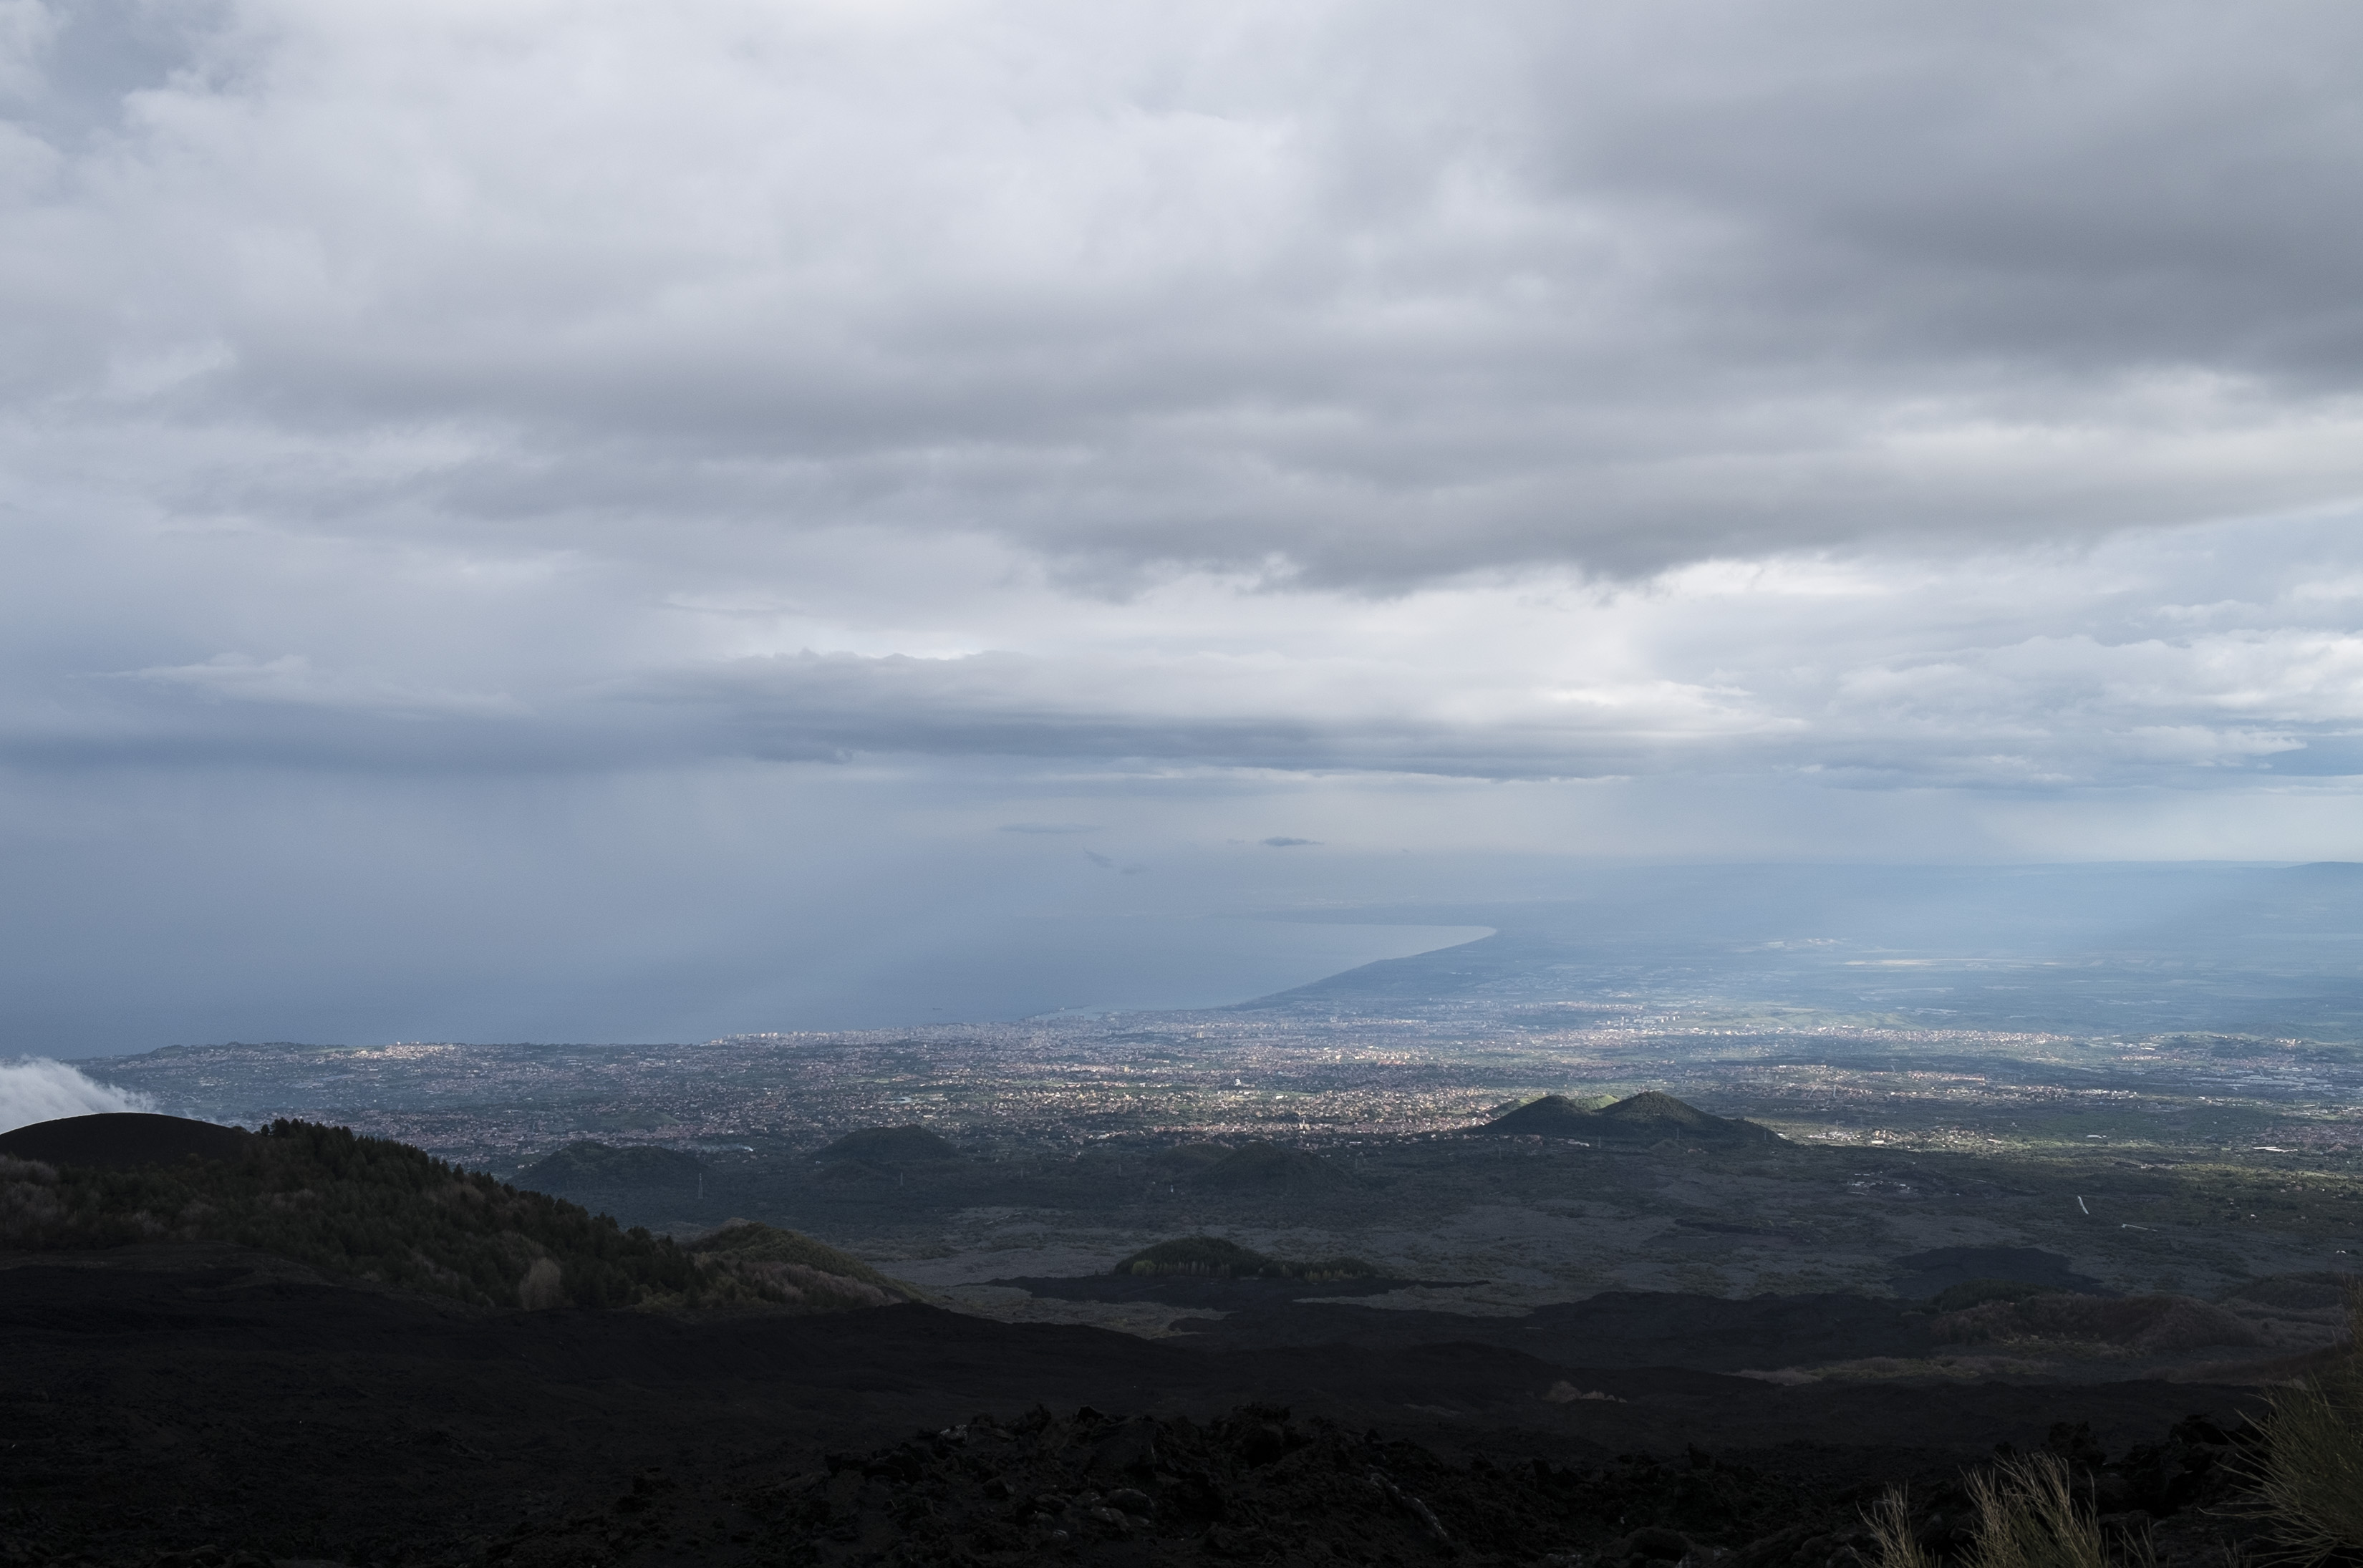
landscape, sea, nature, horizon, wilderness, mountain, cloud, sky, hill, valley, mountain range, italy, highland, ridge, summit, plateau, fuji, fell, sicily, etna, fujix, fujixe1, e1, landform, meteorological phenomenon, geographical feature, atmospheric phenomenon, mountainous landforms